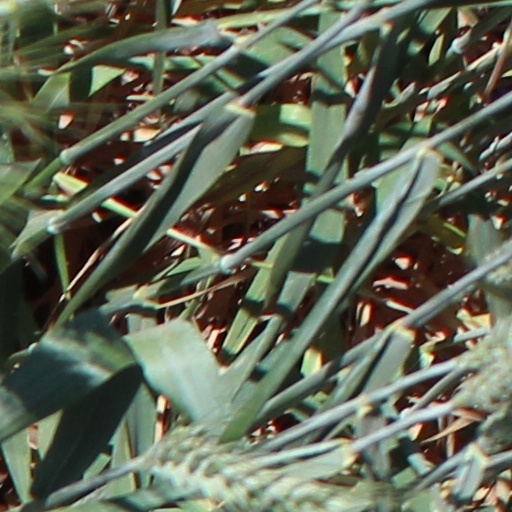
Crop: wheat